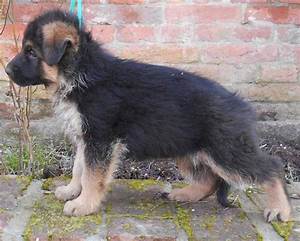
Label: cane